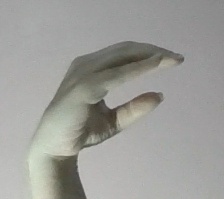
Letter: jeem